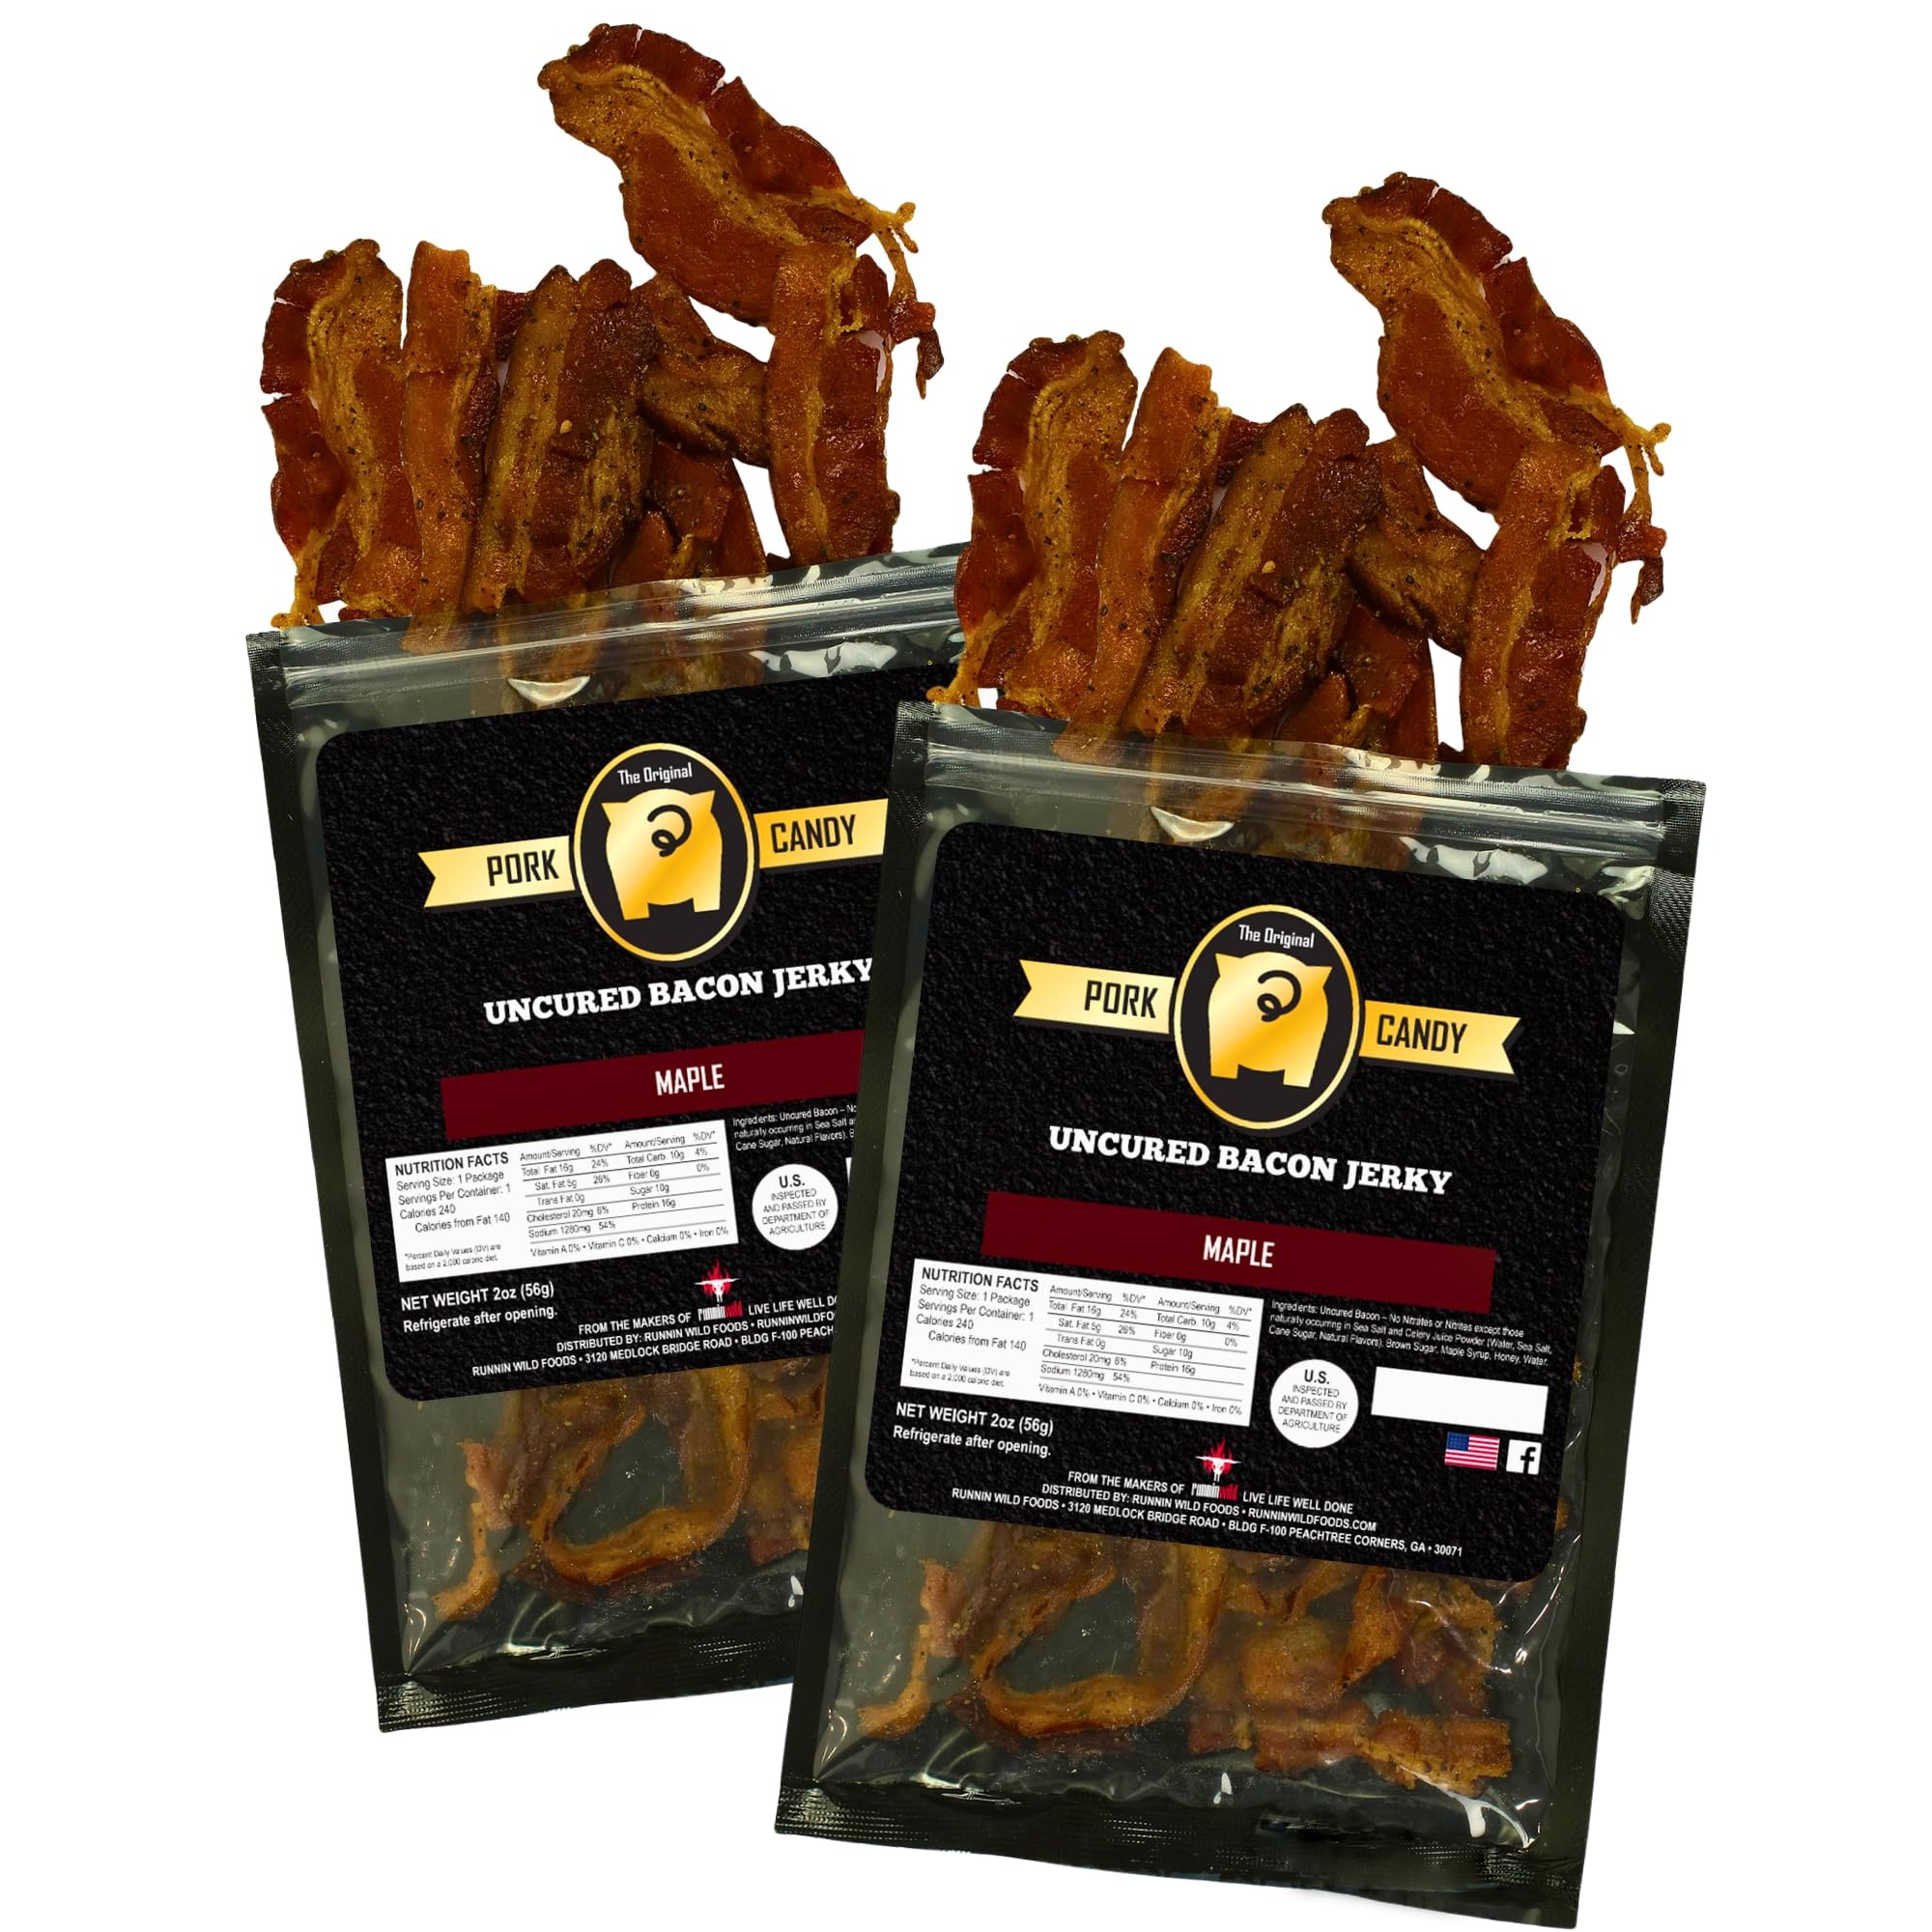
Item Name: Maple Bacon Jerky | Made from 100% REAL Uncured Bacon | Thick Cut Candied Bacon, 4 ounces total (Pack of 2 bags, 2 ounces each)
Bullet Point 1: KICK IT UP | Have a hankering for bacon? Look no further! Our maple bacon jerky is made from 100% premium, uncured, thick-cut real bacon. Get ready for authentic, thick-cut sweet meaty candied bacon goodness in every bite.
Bullet Point 2: PREMIUM INGREDIENTS | We’ve paired rich maple syrup and brown sugar with smoky, thick-cut bacon, slow-cooked to perfection. Our uncured bacon strips are dried, then coated in a sweet blend of brown sugar, maple syrup, and a touch of honey for a flavor that's next-level. Perfect on their own or with your favorite breakfast—this is bacon at its best.
Bullet Point 3: MADE WITH 100% UNCURED BACON | Unlike many bacon jerky options out there, our bacon jerky is crafted from 100% uncured bacon. This means it hasn't been treated with synthetic nitrates or nitrites. Instead, we use natural nitrates derived from celery and sea salt. This wholesome blend of ingredients gives our bacon a rich, smoky flavor.
Bullet Point 4: PROUDLY MADE IN THE USA | Our gourmet uncured brown sugar candied bacon jerky has no nitrites or nitrates except those naturally occurring in celery powder and sea salt. No added MSG. No artificial flavoring. 16 grams of protein per package. Hand crafted in small batches and packed in a certified USDA facility.
Bullet Point 5: QUALITY PRODUCTS | We are a hardworking, family run dedicated company that’s serious about what we do. If you experience ANY issues with your order, please message the seller (RunninWild) with your order number so we can help you.
Product Description: Have a hankering for bacon? Look no further! Our bacon jerky is made from thick-cut bacon. Get ready for authentic, thick-cut meaty bacon goodness in every bite. It's so easy to grab and go. We promise Pork Candy Bacon Jerky will be your new favorite anytime snack.
Value: 4.0
Unit: Ounce

Price: 14.99